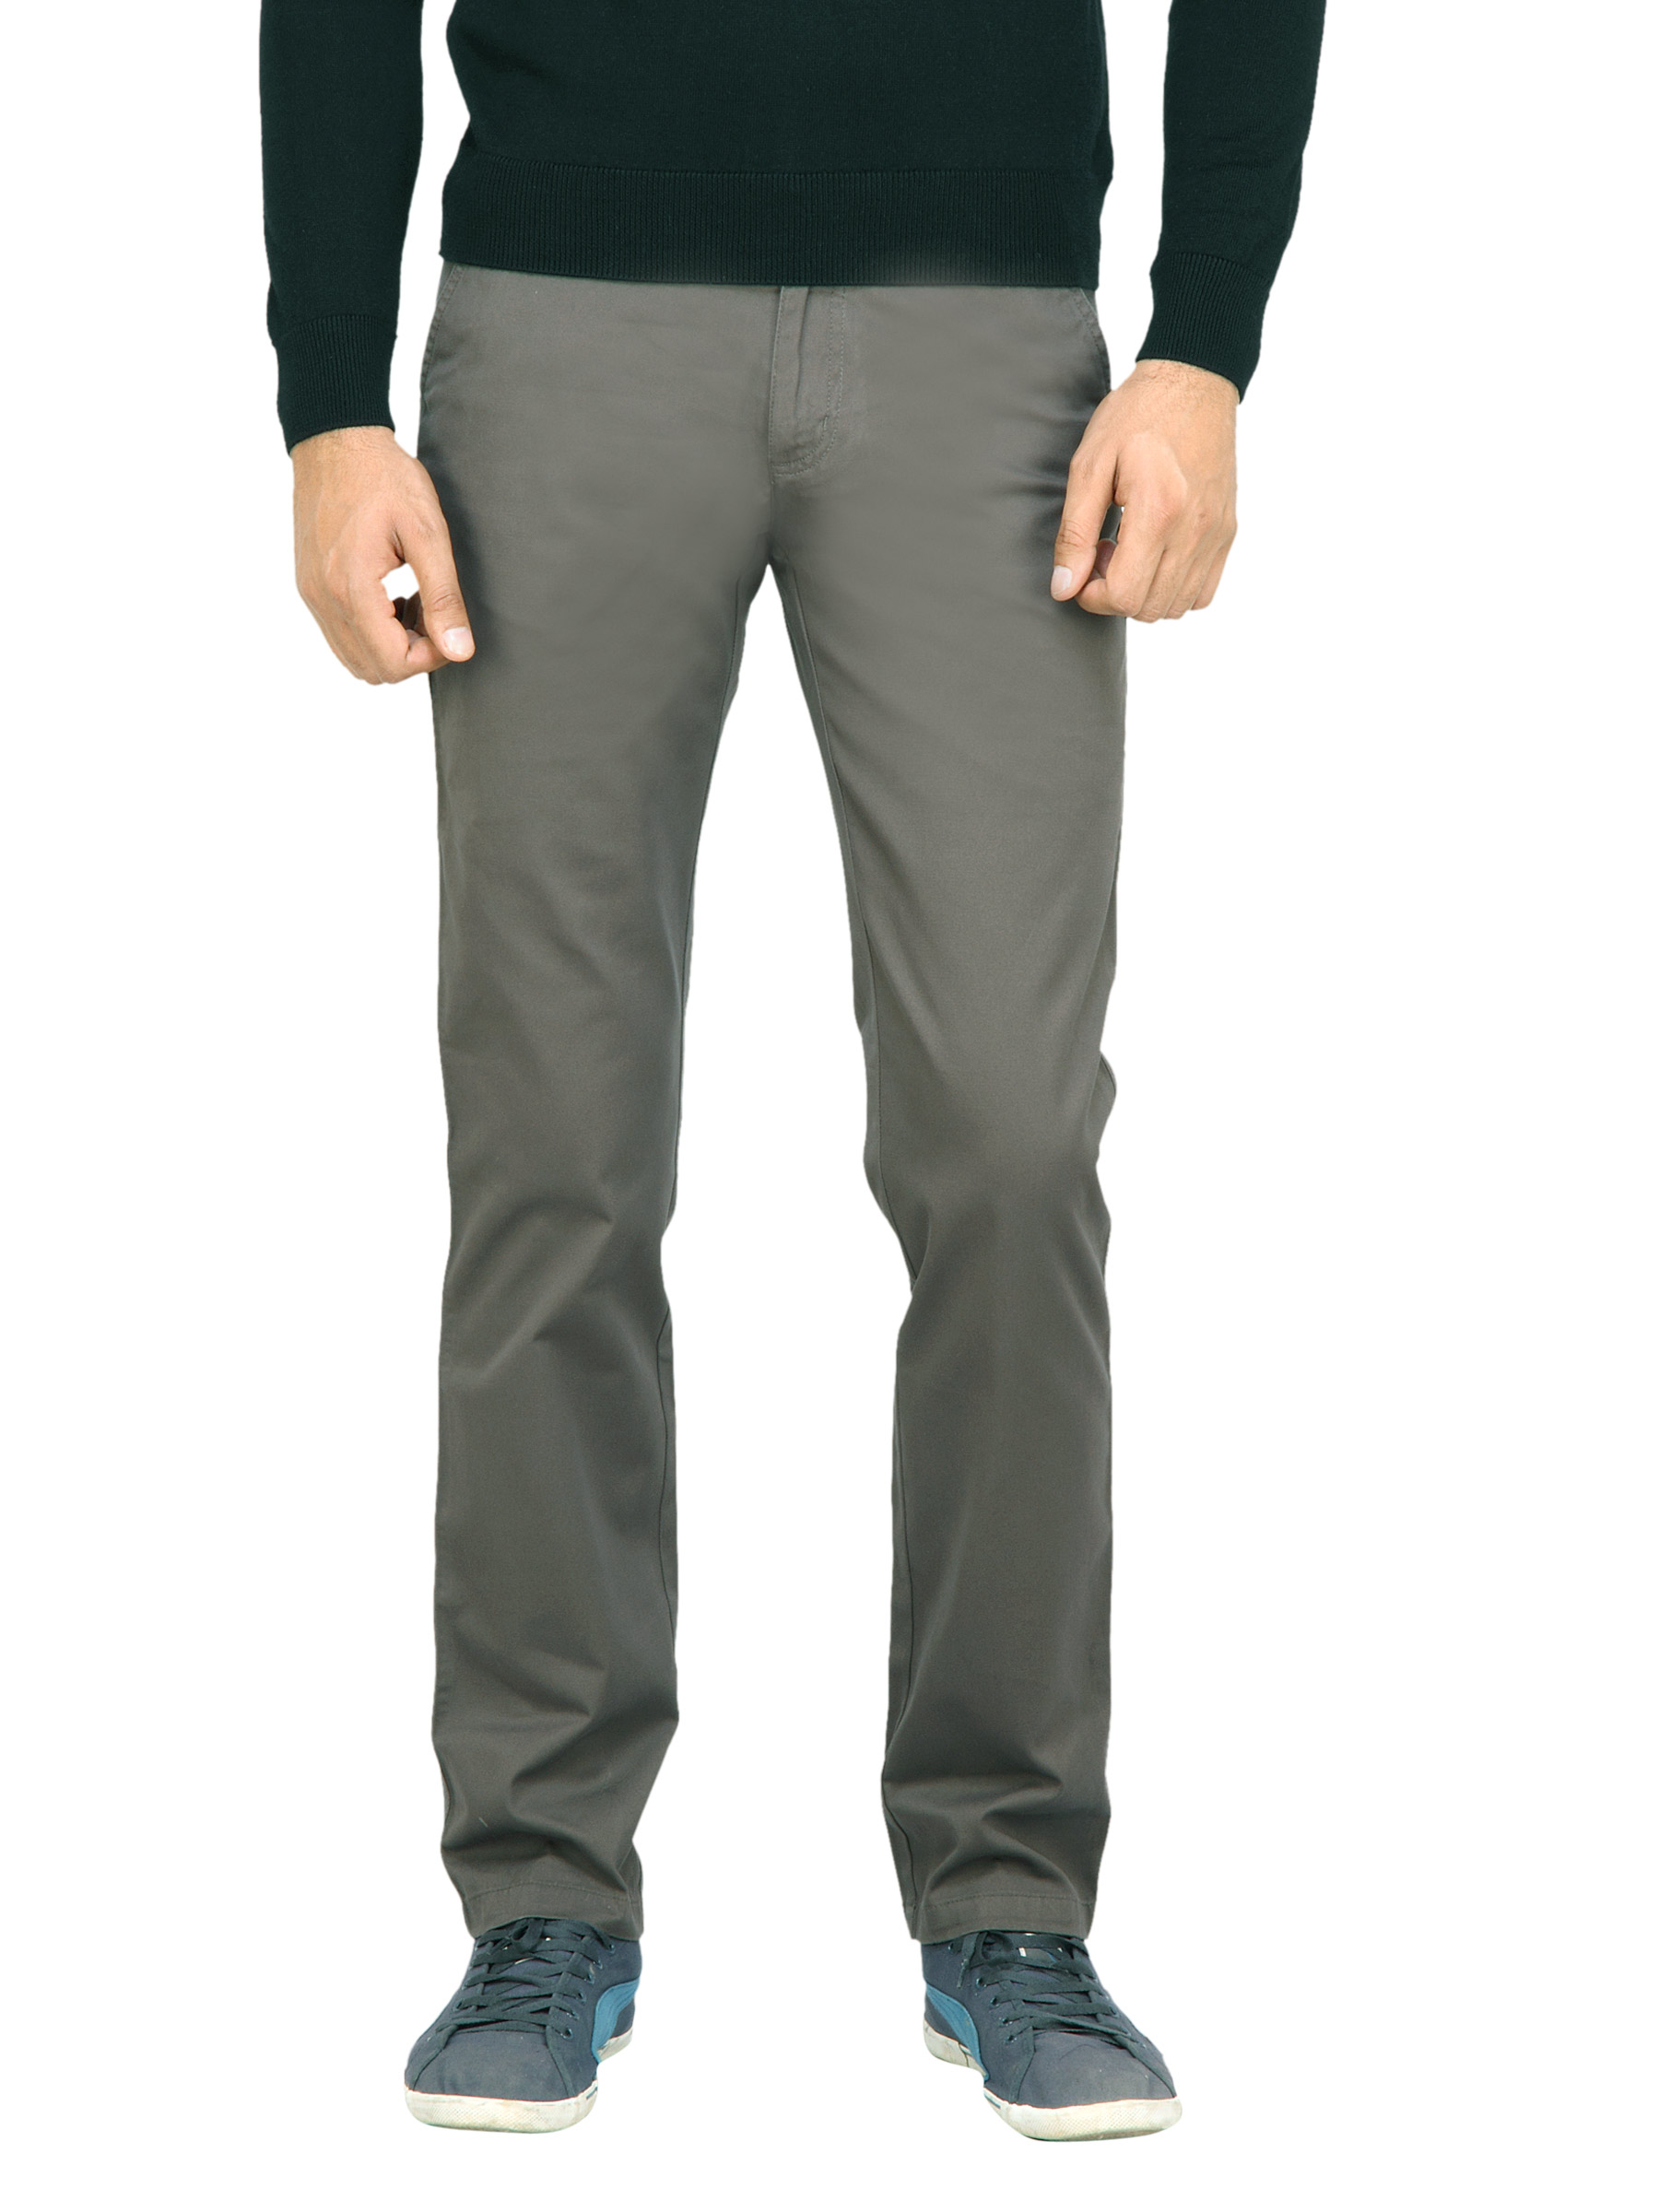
Arrow Sport Men Dk.Grey Brown Trousers
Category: Apparel / Bottomwear / Trousers
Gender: Men
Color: Grey
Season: Fall 2011
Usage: Casual